Stephanie Zammit

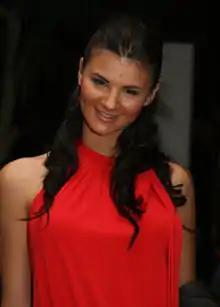
Stephanie during Miss World 2007

Stephanie Zammit is a Maltese teacher, model and beauty pageant titleholder who was crowned Miss World Malta 2007 and represented Malta at the Miss World 2007 beauty pageant.